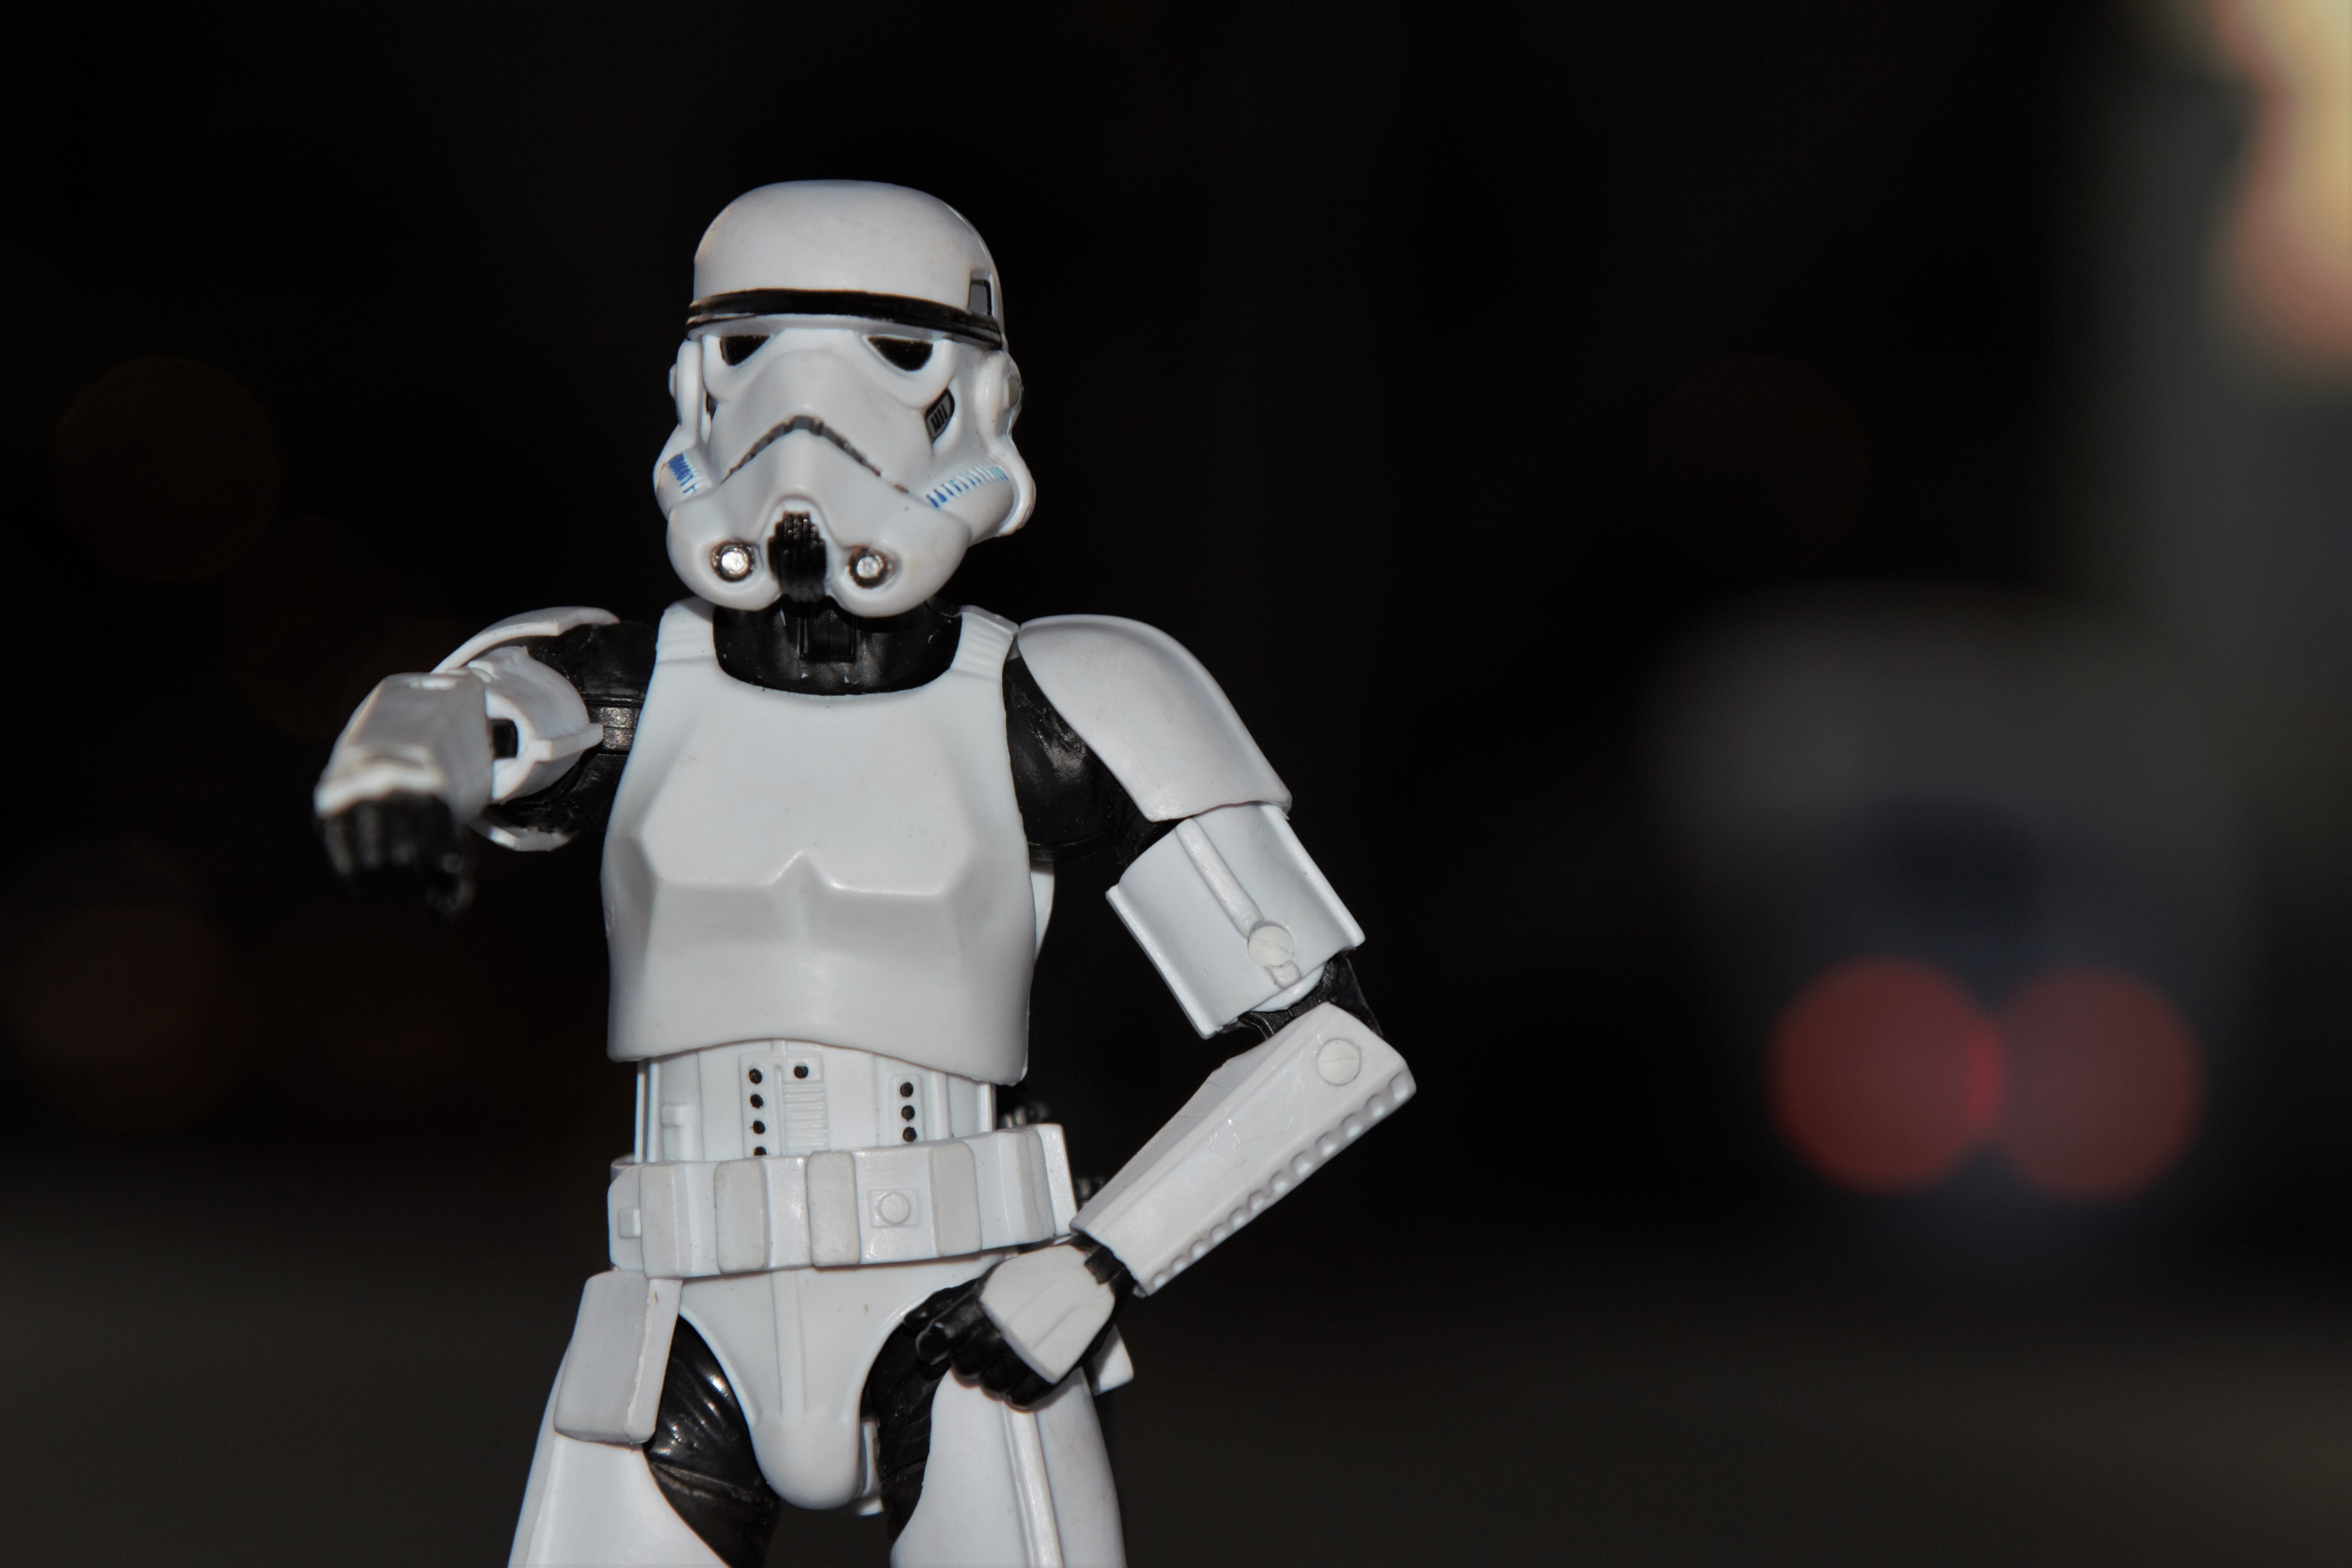
machine, toy, star wars, action figure, science fiction, imperial stormtrooper, toy figure, combat suit